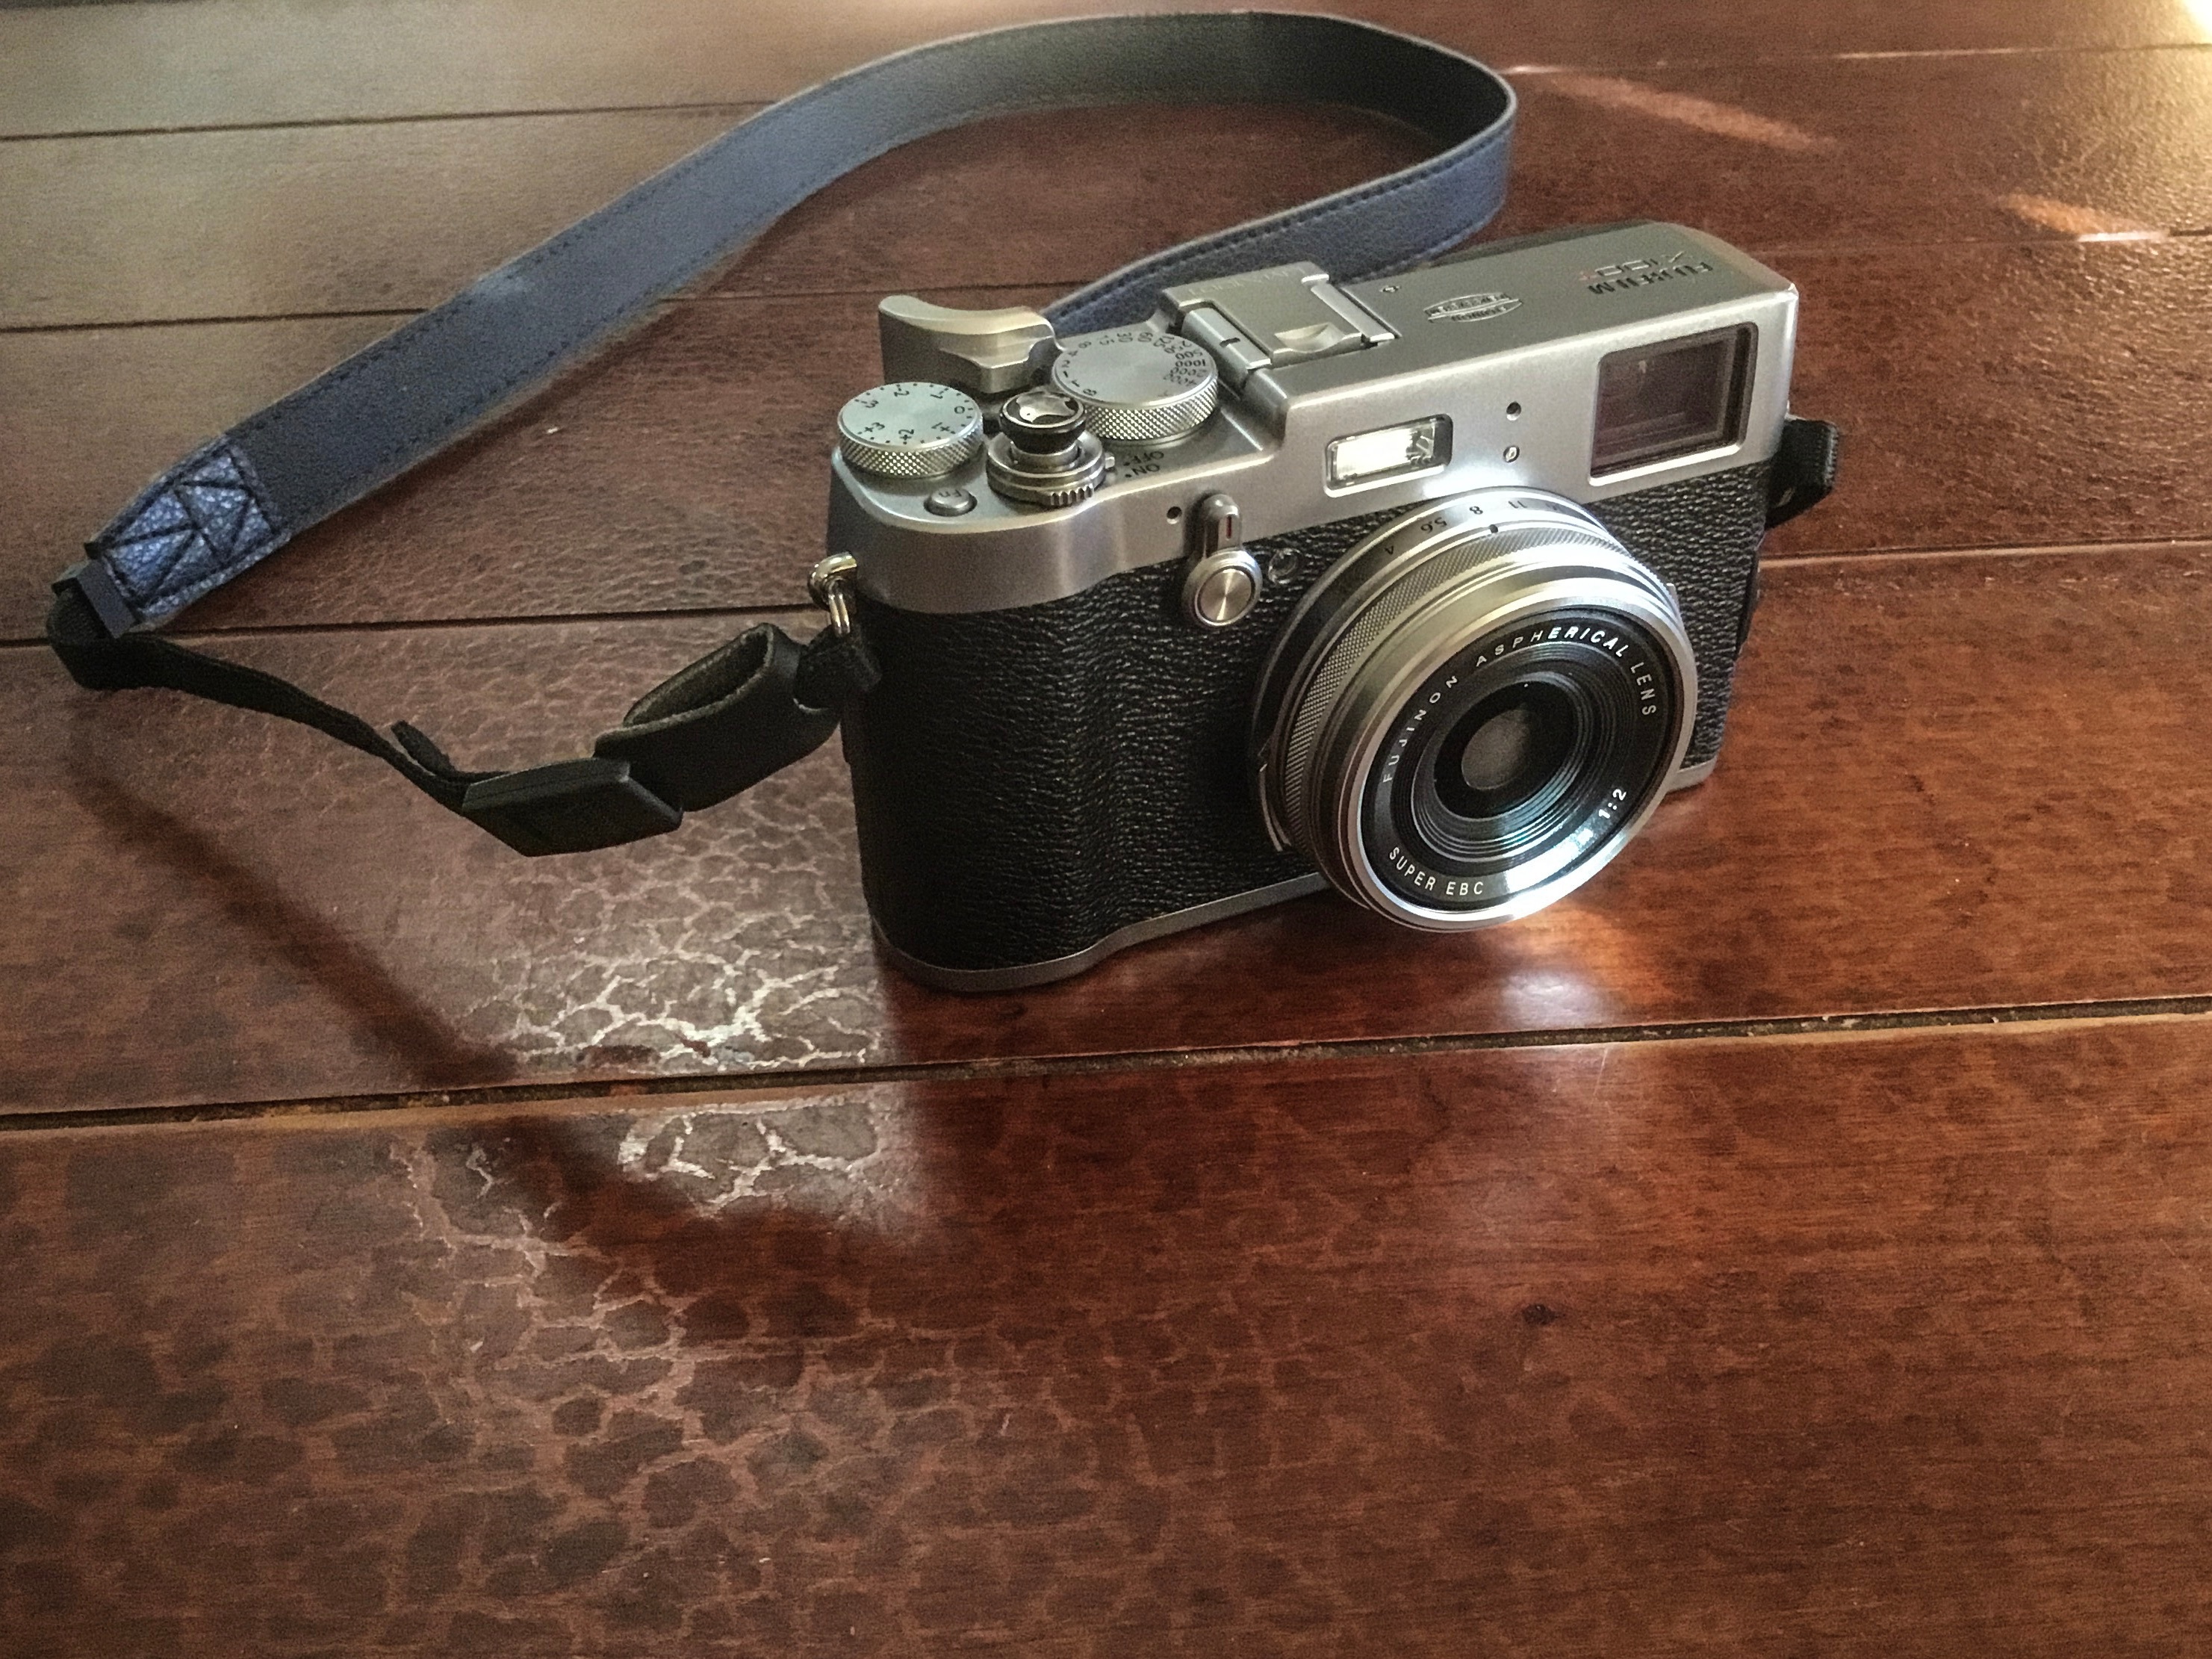
camera, reflex camera, digital camera, camera lens, single lens reflex camera, cameras optics